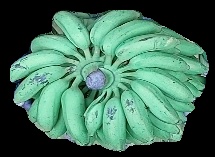
Variety: elakki-bale
Grade: grade1